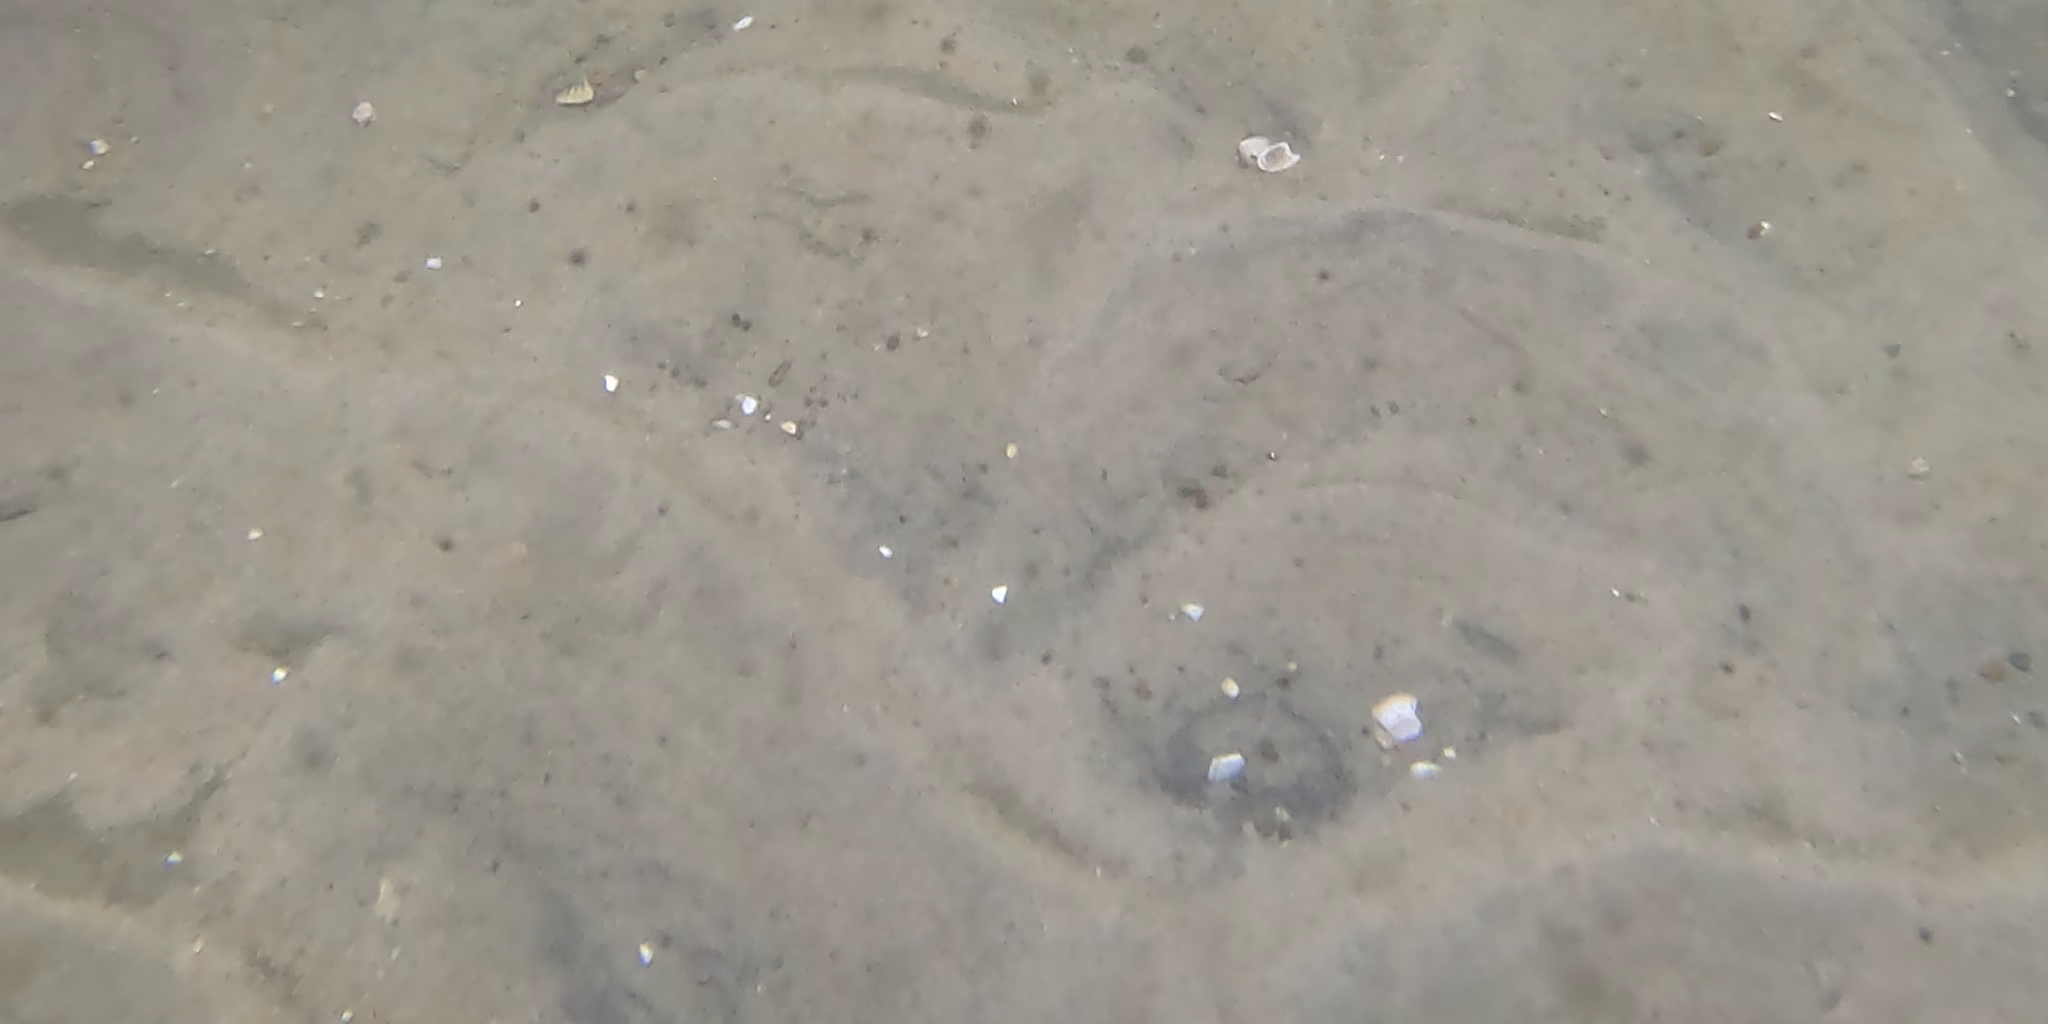
Seabed habitat: sand